John Wilkes

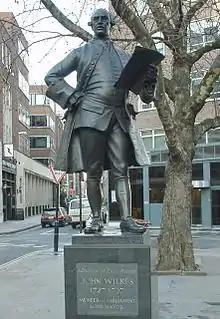
Statue of John Wilkes (Fetter Lane, London)

Parliament expelled Wilkes in February 1769, on the grounds that he was an outlaw when returned. His Middlesex constituents re-elected him in the same month with the support of John Wheble, editor of the "Middlesex Journal", only to see him expelled again and re-elected in March. In April, after his expulsion and another re-election, Parliament declared his opponent, Henry Luttrell, the winner.